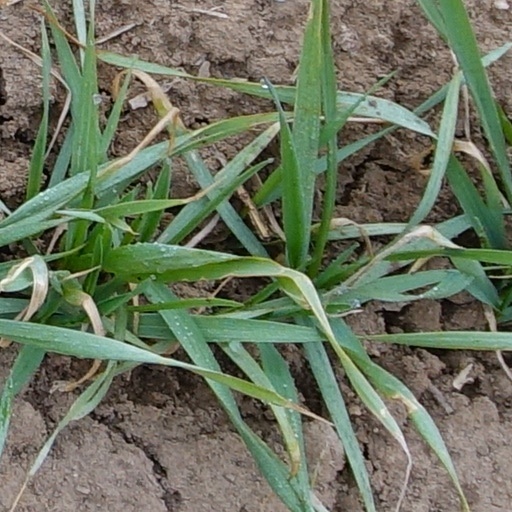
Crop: wheat